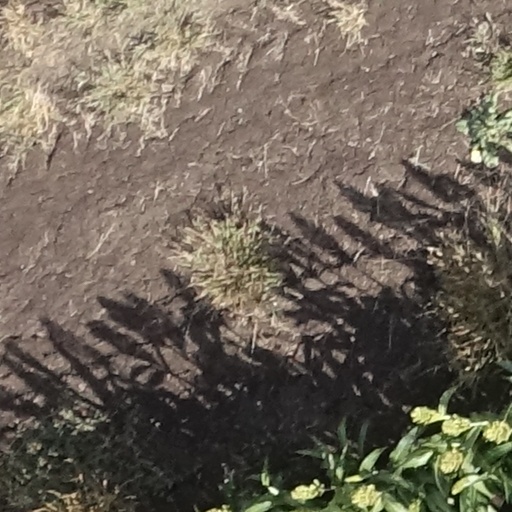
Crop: sorghum